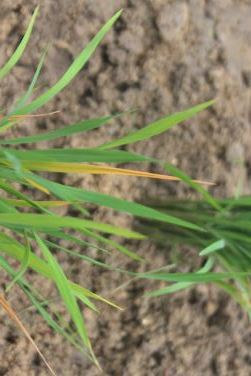
Disease: Tungro